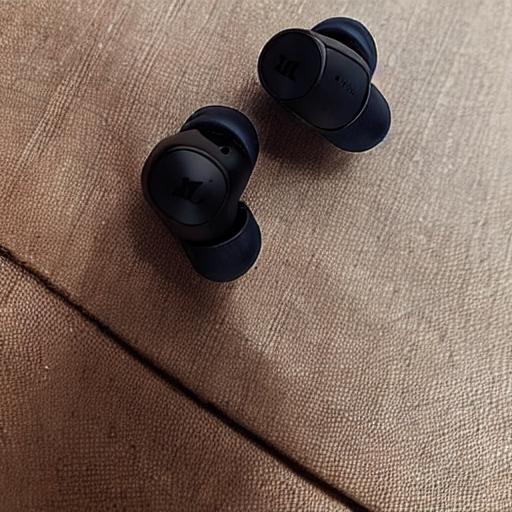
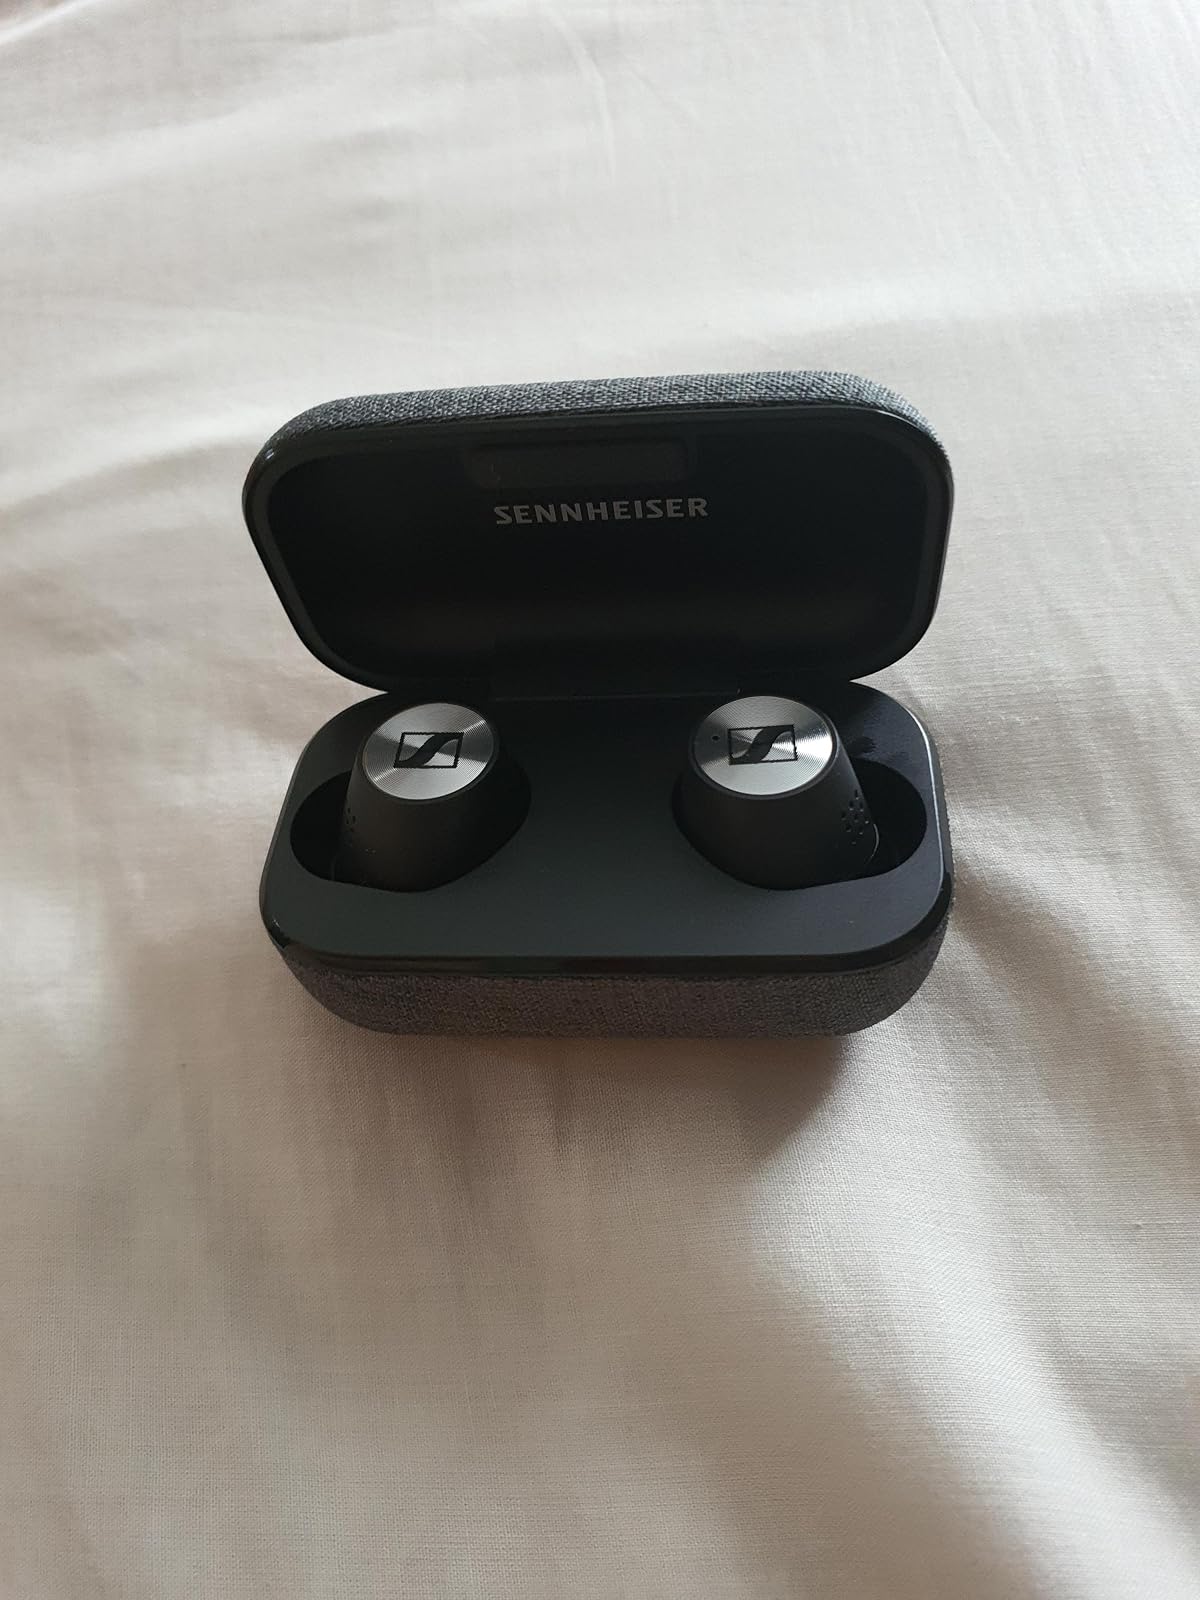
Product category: earbuds
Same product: no